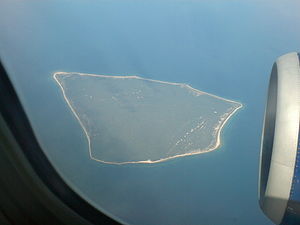
Gotska Sandön
Gotska Sandön set fra et Ryanair-fly på en flyvning mellem Riga og Stockholm Skavsta
Gotska Sandön er en svensk ø beliggende i Østersøen 45 km nord for Gotland. Navnet hentyder til det forhold, at øen for en stor dels vedkommende består af sand og grus. Tidligere fast beboet og med skovbrug og landbrug.